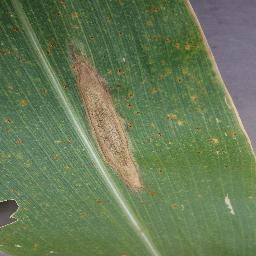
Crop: corn
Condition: (maize)_northern_blight